Henry Marchant Farm

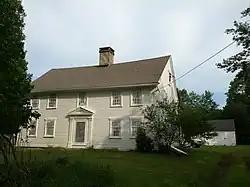
Henry Marchant Farm as of August 2012

The Henry Marchant Farm is an historic farm on South County Trail (Rhode Island Route 2) in rural western South Kingstown, Rhode Island. The main house of the farm is a -story wood-frame structure, probably built by Joseph Babcock. Construction is traditionally dated to the 1750s, but architectural evidence suggests it may have been built earlier—possibly between 1720 and 1740. The house has well-preserved vernacular Federal styling, including a main entry framed by Doric pilasters and an entablature. The farmstead includes an early 20th-century barn, a carriage house, and an old privy, as well as the family cemetery of the Marchant family. The property was purchased in 1774-75 by Henry Marchant, a Founding Father of the United States and a leading Newport merchant and politician.